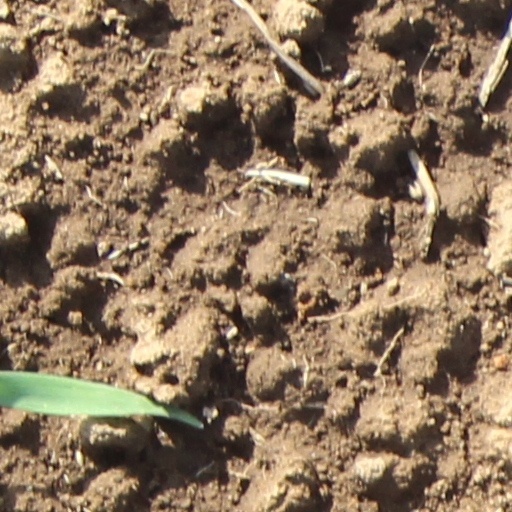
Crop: wheat